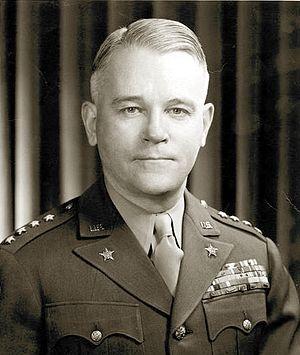
Joseph Lawton Collins, né le 1ᵉʳ mai 1896 à La Nouvelle-Orléans et mort le 12 septembre 1987 à Washington, D.C., est un général de l'armée américaine. Il sert durant la Seconde Guerre mondiale, dans le Pacifique et en Europe, puis durant la guerre de Corée.
Michael Collins est un militaire, pilote d'essai, astronaute, haut fonctionnaire, cadre et homme d'affaires américain né le 31 octobre 1930 à Rome en Italie.